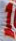
Number: 1